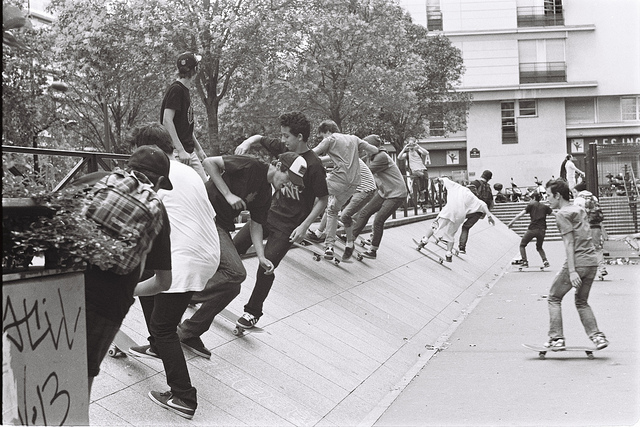
user: Given an image and a question. Answer the question in a short answer. Question: Where is this? Short Answer:
assistant: skatepark